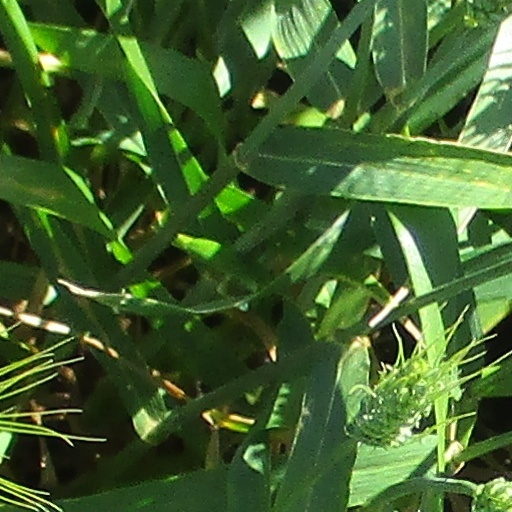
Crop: wheat